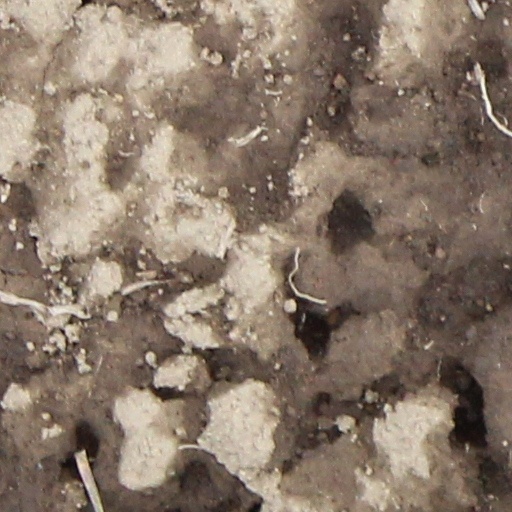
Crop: wheat